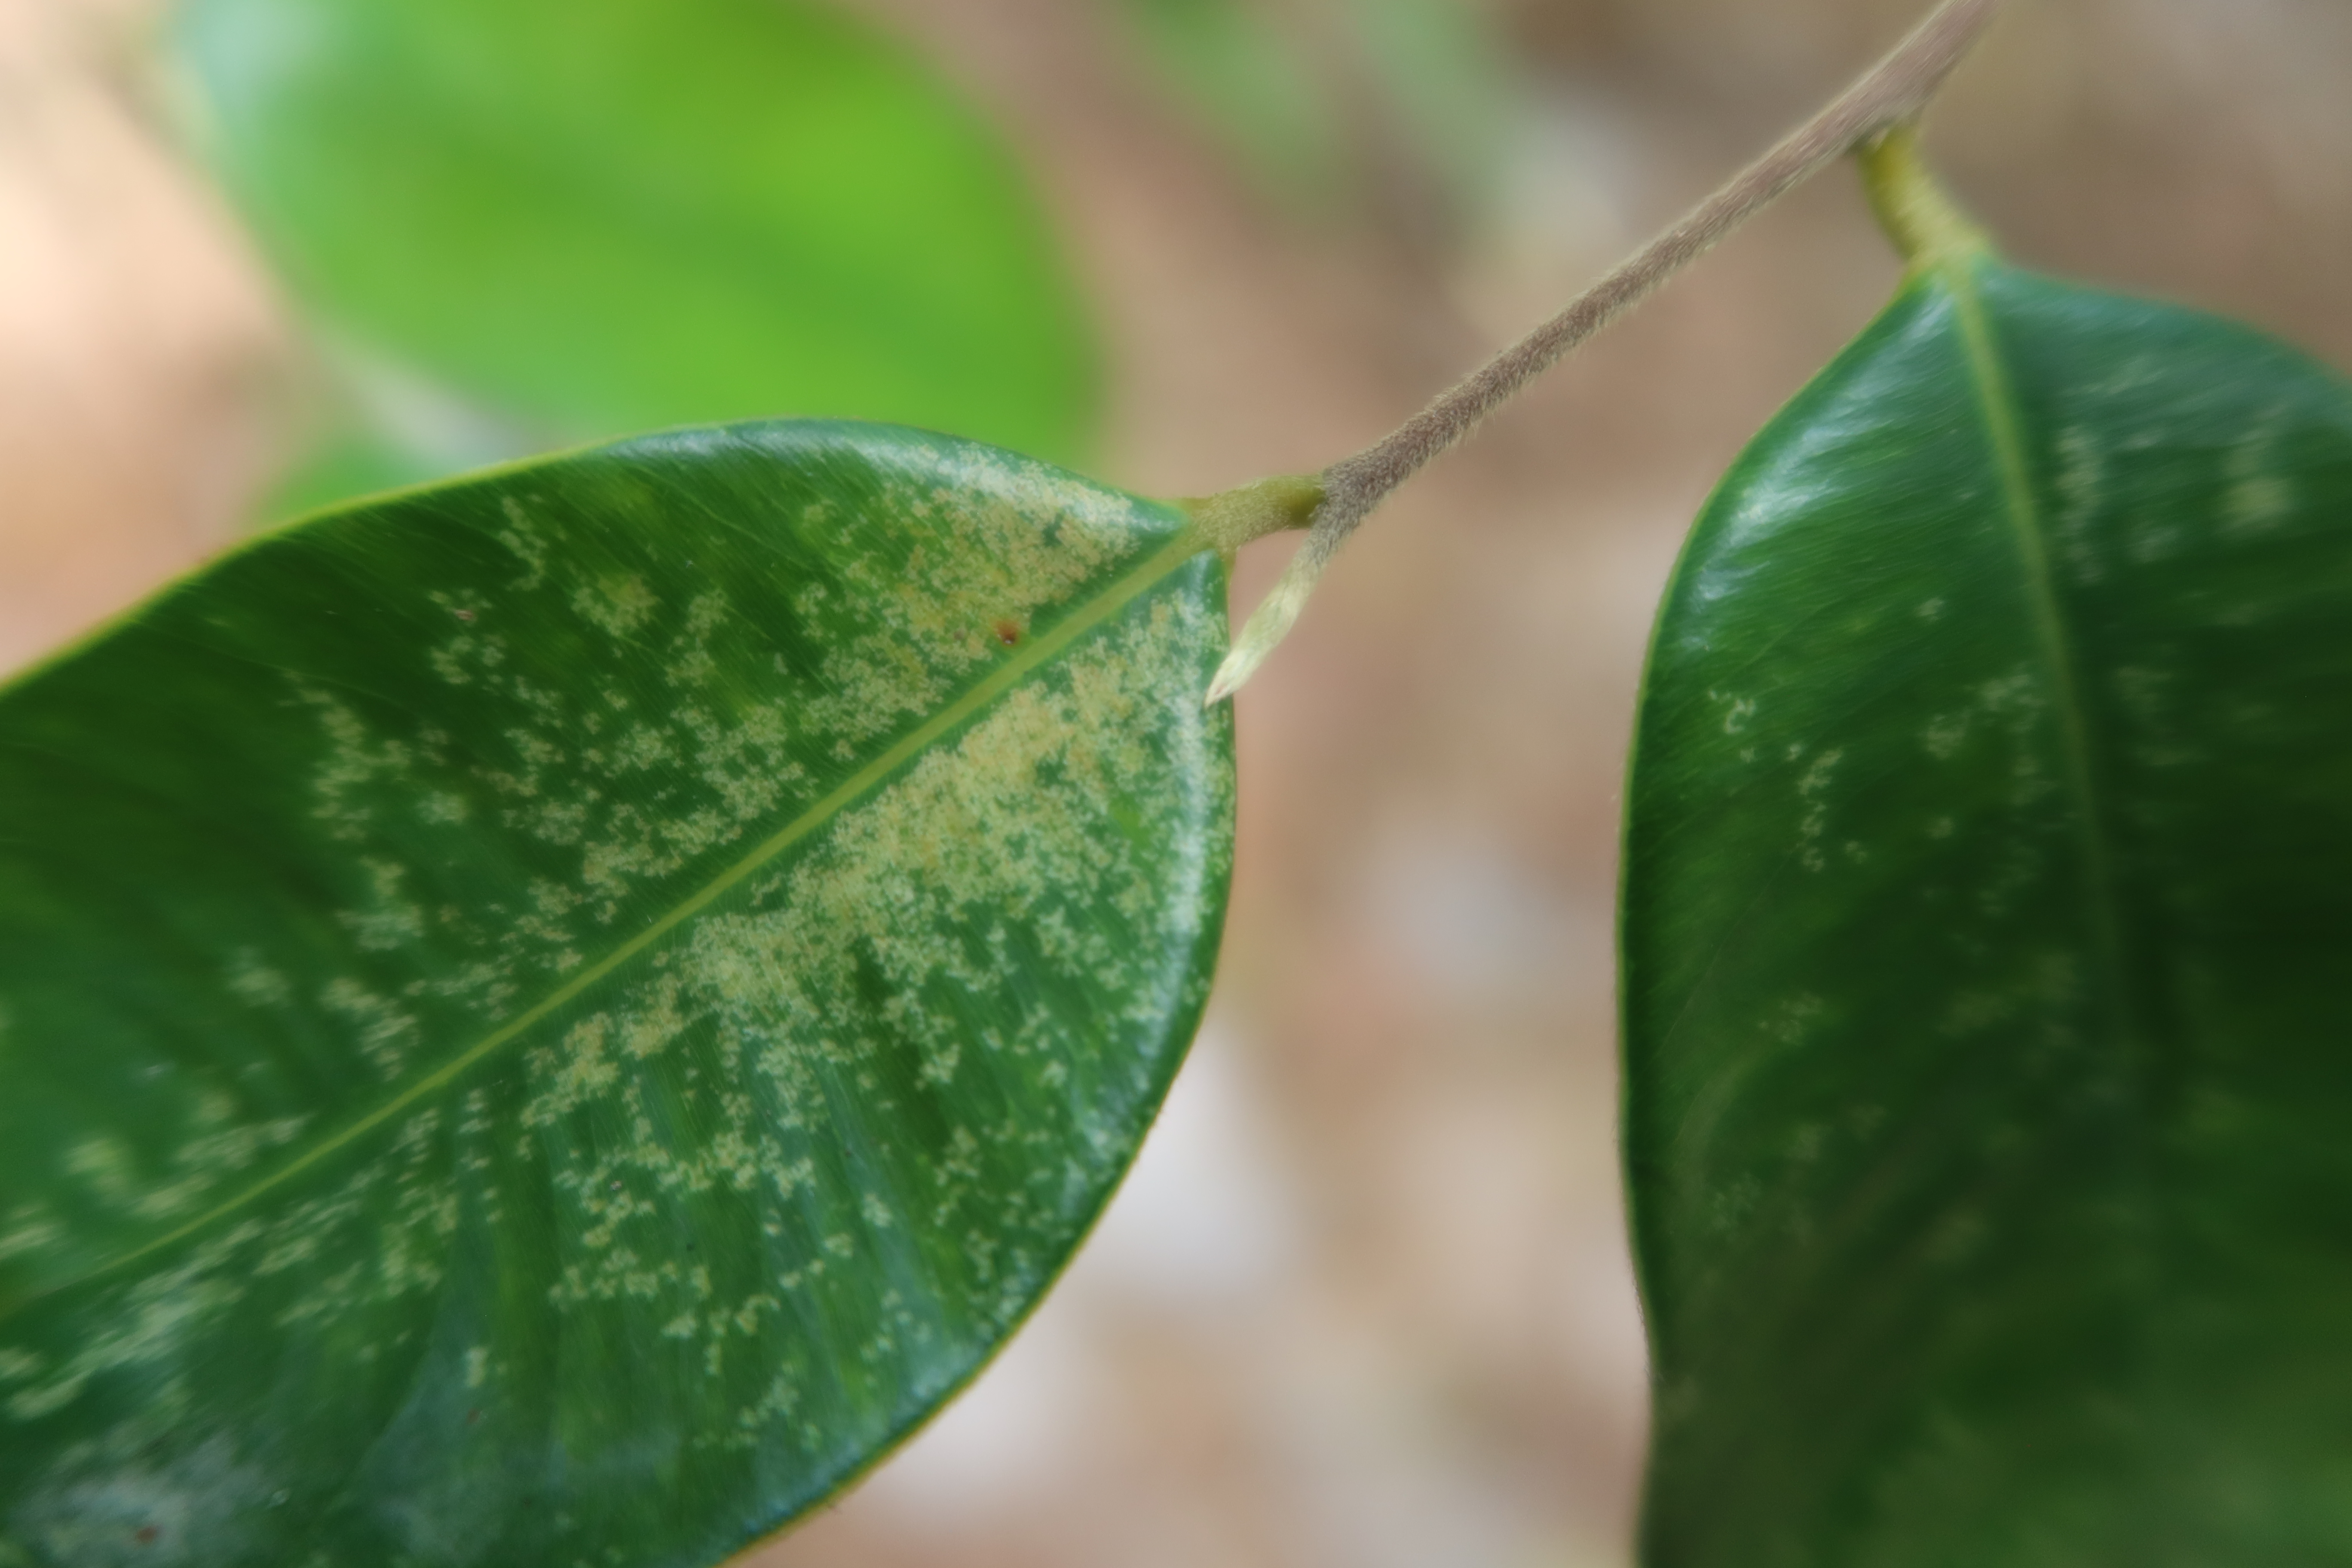
Label: Downy mildew